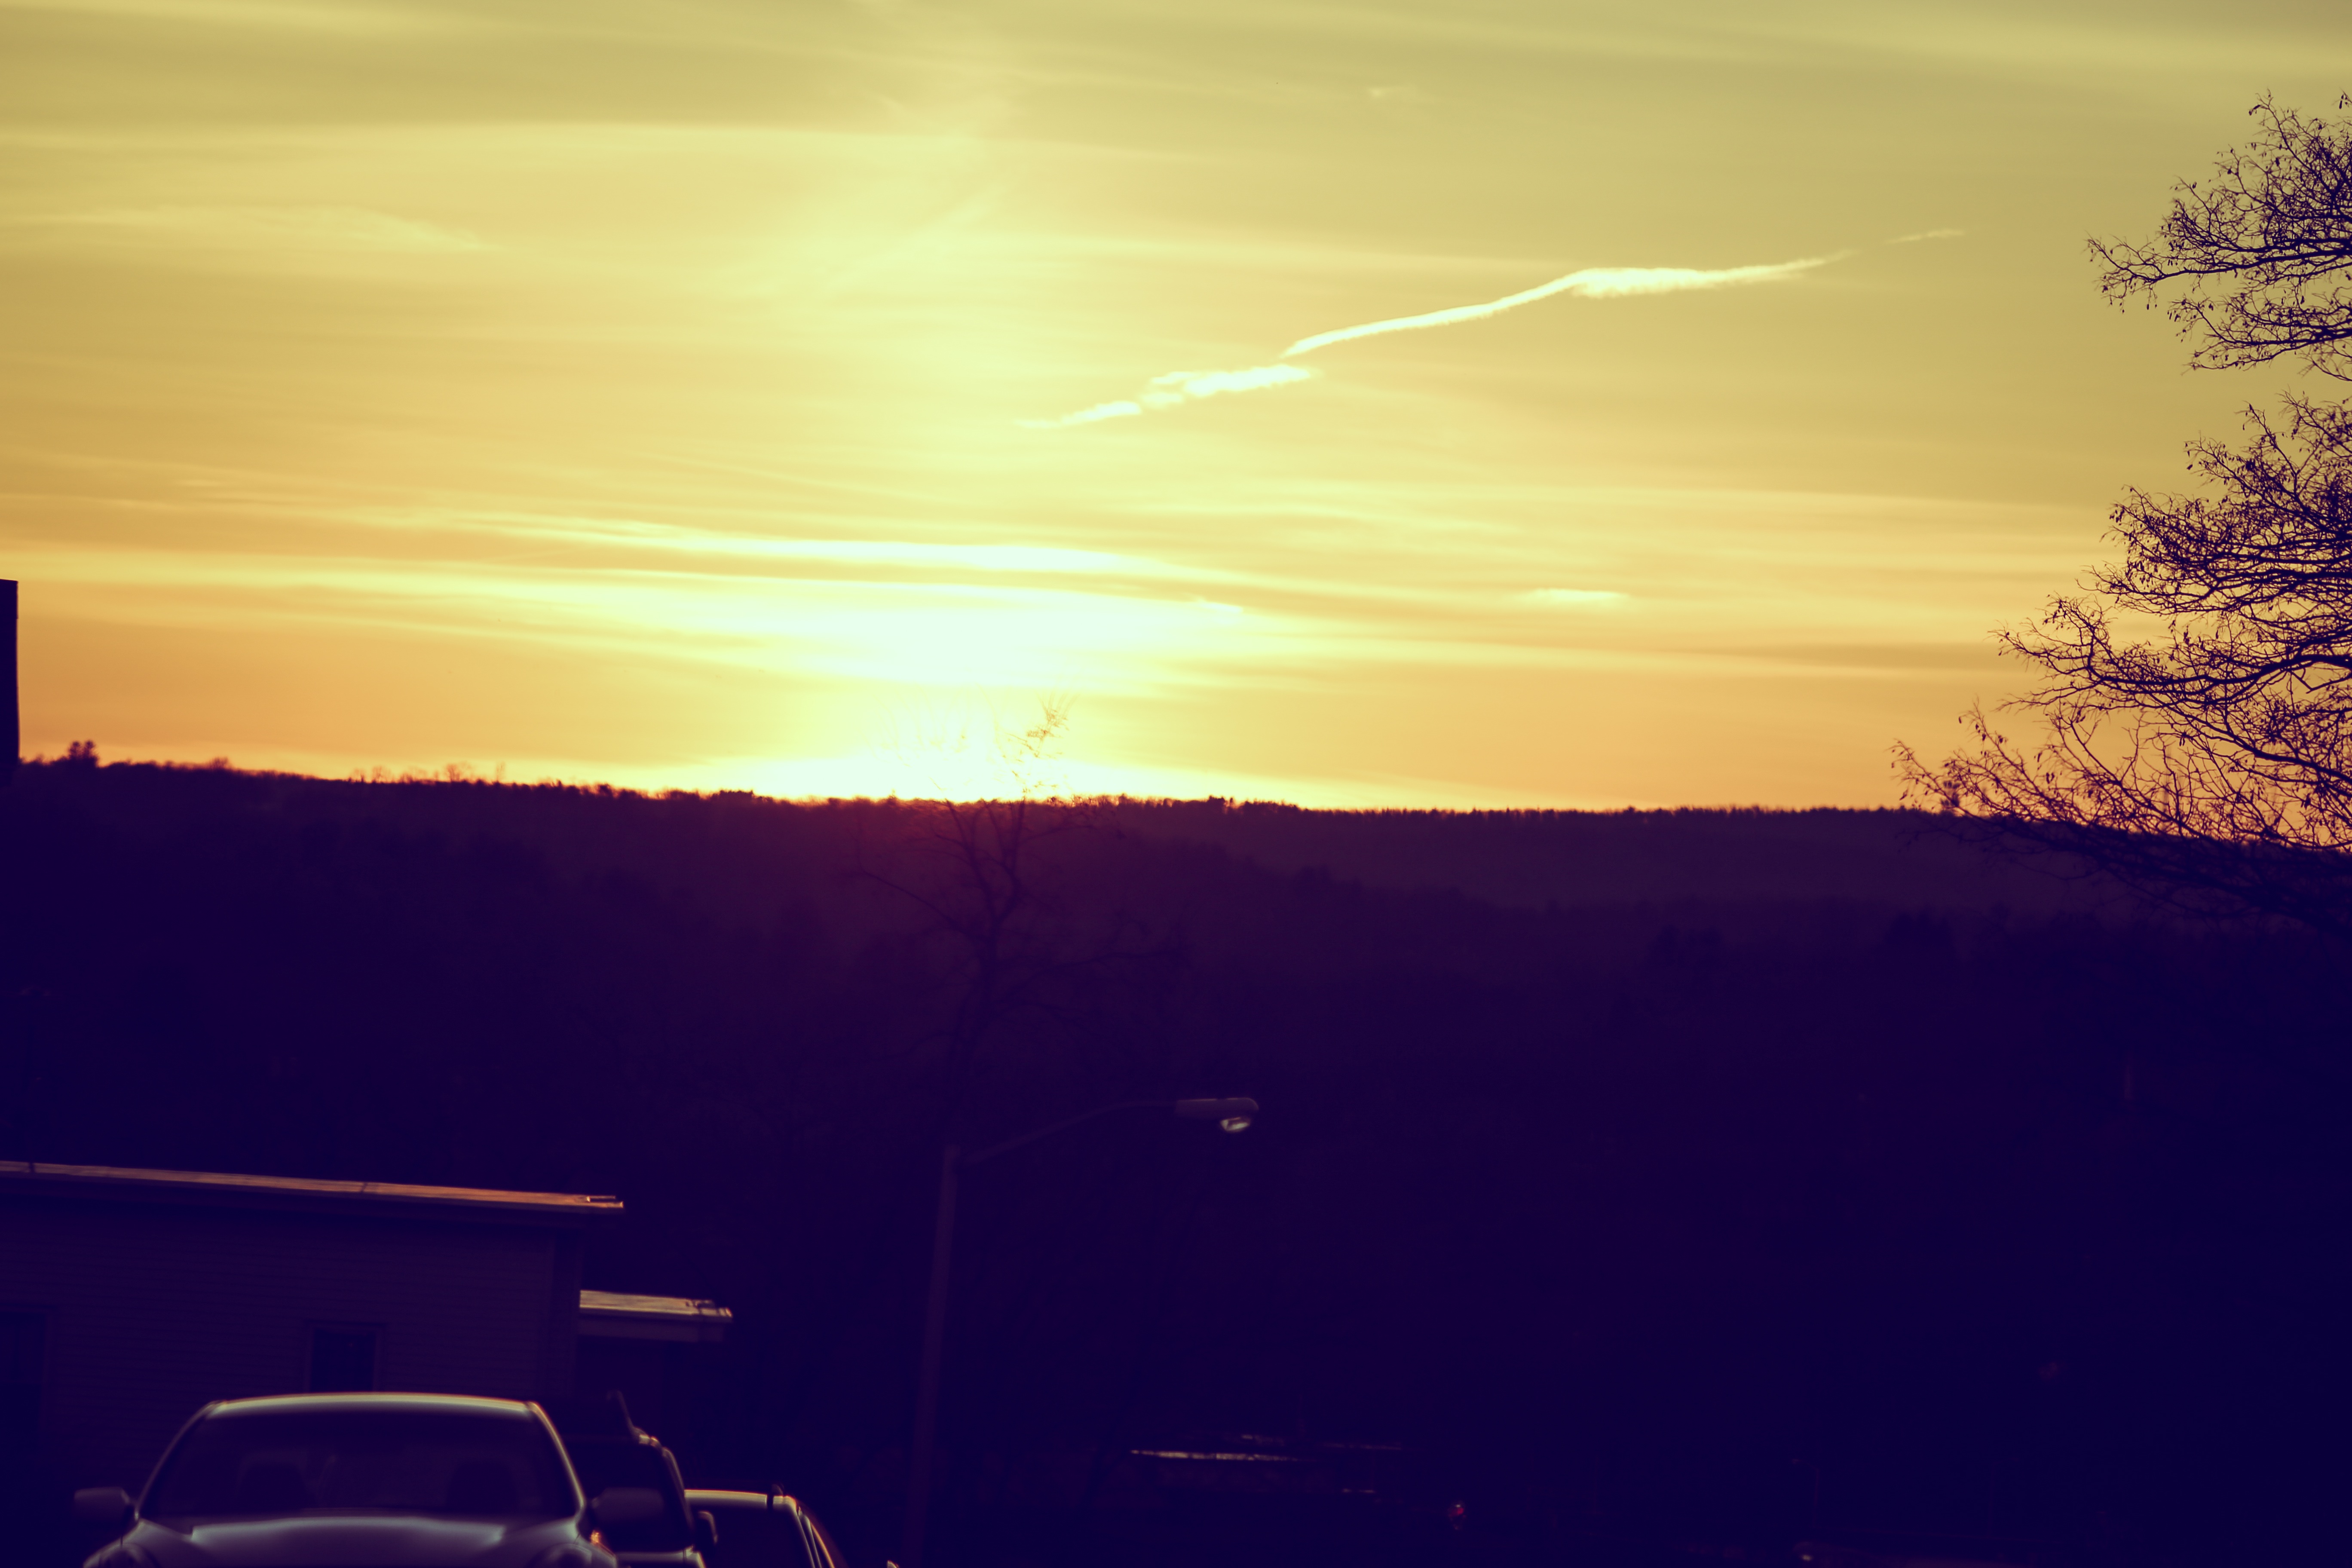
horizon, cloud, sky, sun, sunrise, sunset, sunlight, morning, dawn, atmosphere, dusk, evening, afterglow, atmospheric phenomenon